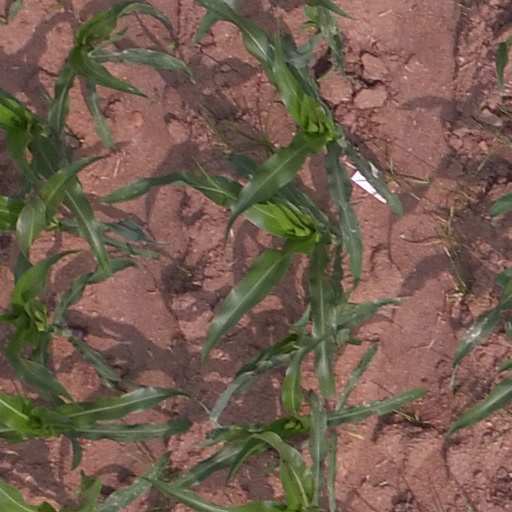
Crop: maize; corn